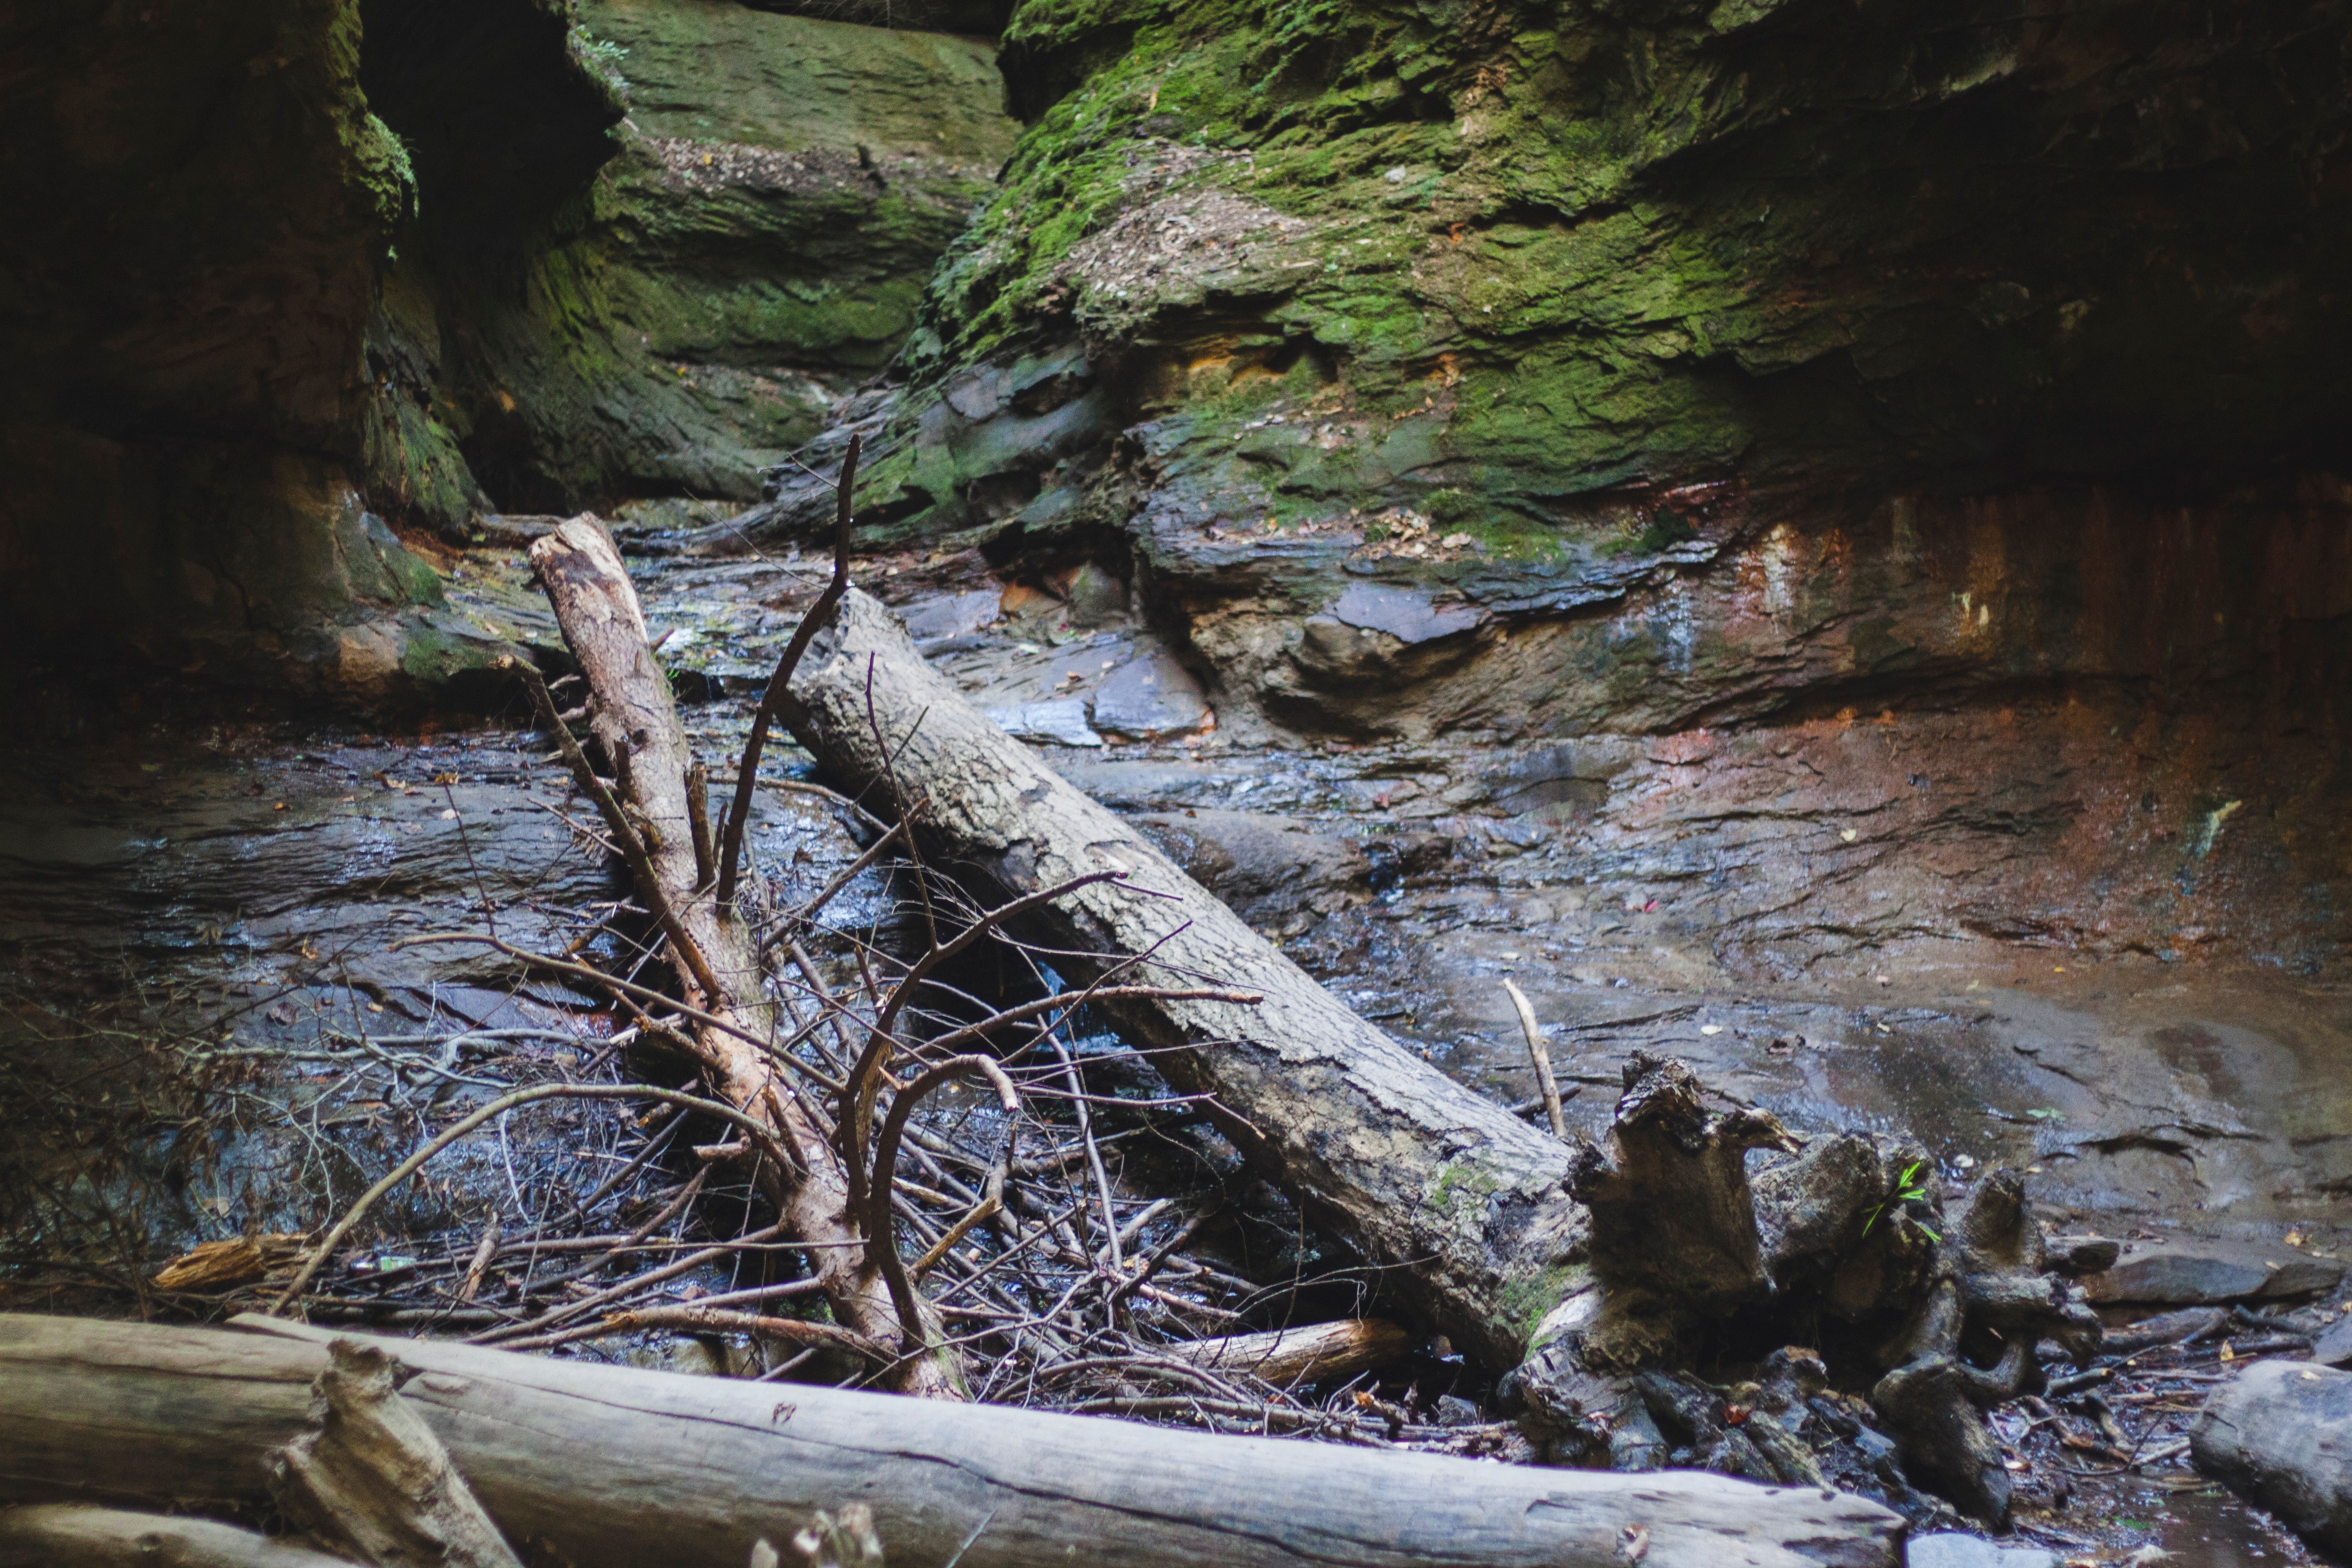
tree, water, nature, forest, rock, wilderness, branch, river, wildlife, stream, jungle, habitat, water feature